Gamelan gambang

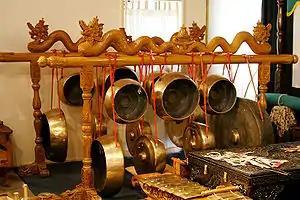
Traditional Indonesian instruments

The gamelan gambang is a type of gamelan ensemble in Bali which uses four "gambangs", a wooden xylophone-like instrument (as opposed to most gamelan instruments, which are made of bronze), as well as two "sarons". It is considered an ancient and sacred ensemble, and is used for temple and funeral rites. It uses seven tones.